The Stain of Shame

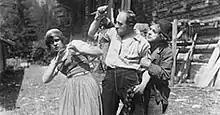

The Stain of Shame (German: Der Schandfleck) is a 1917 Austrian silent drama film directed by Jacob Fleck and Luise Fleck and starring Liane Haid, Karl Ehmann and Anton Tiller.